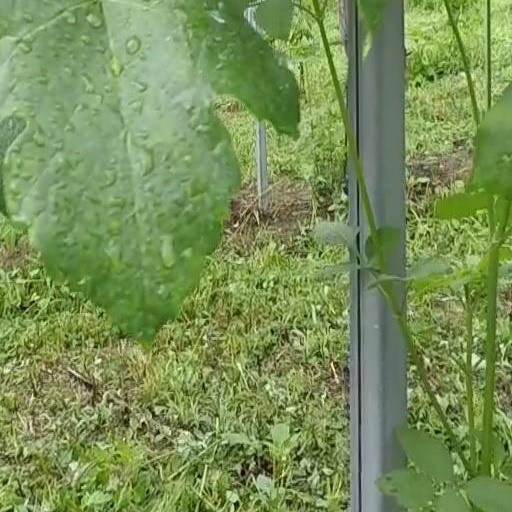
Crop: grape